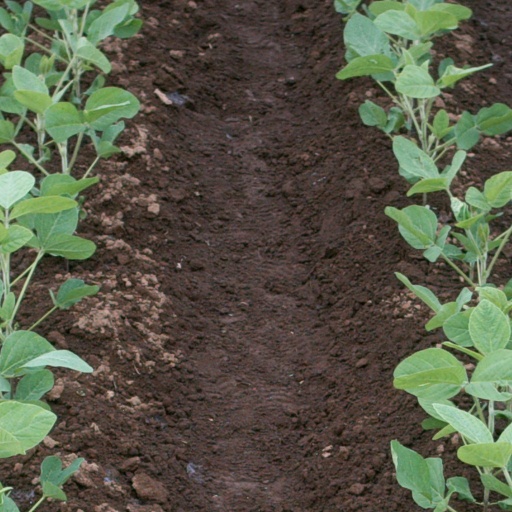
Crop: soybean